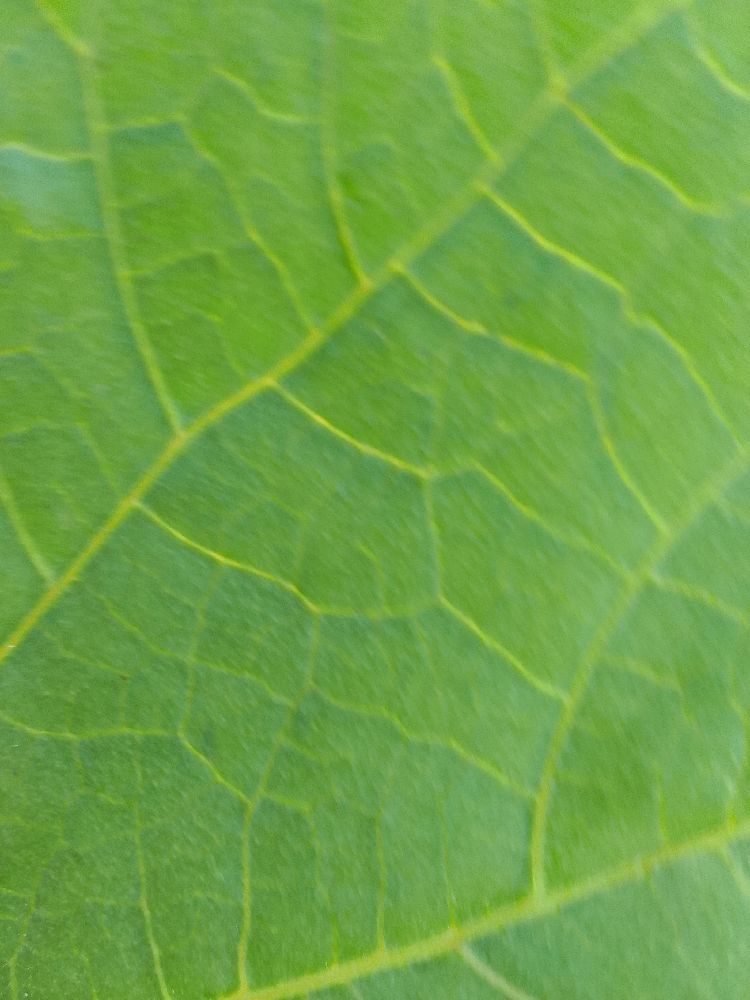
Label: healthy